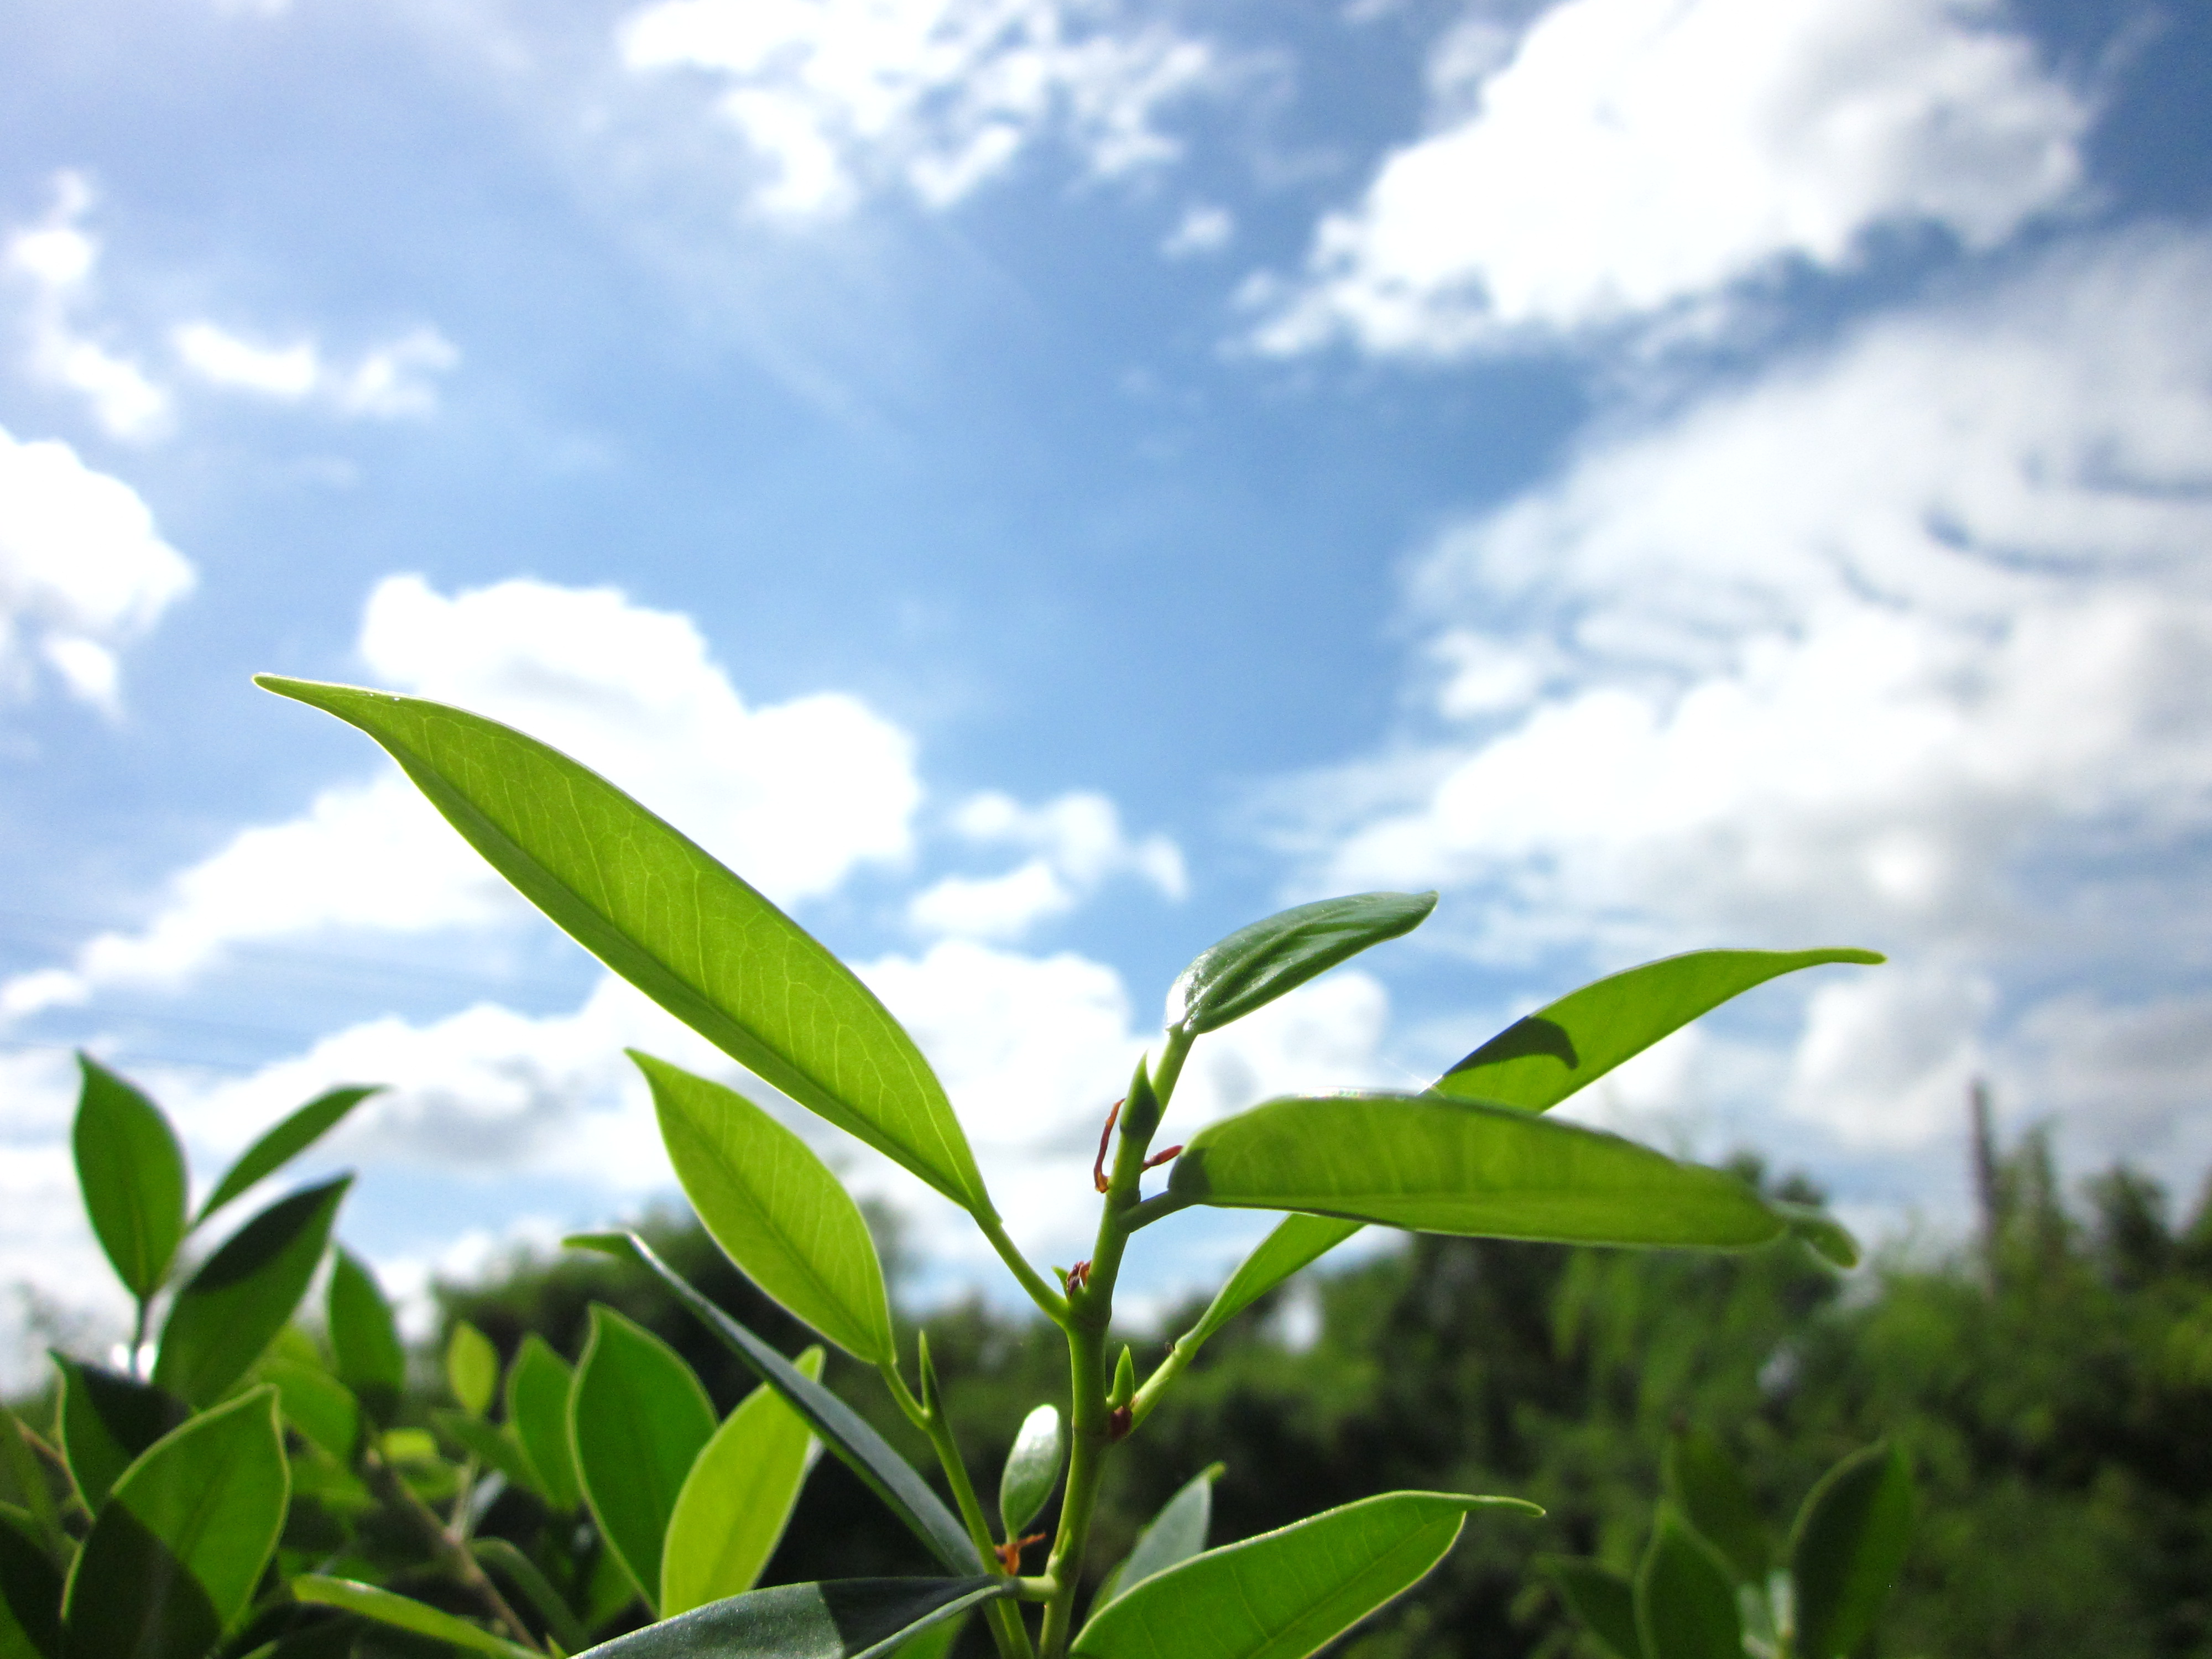
shadow, leaf, green, flower, vegetation, plant, sky, tree, botany, flowering plant, organism, grass, plant stem, plantation, crop, herbaceous plant, perennial plant